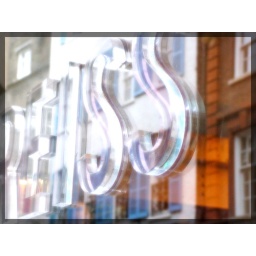
The window with glass 3D letters near St.Johns College